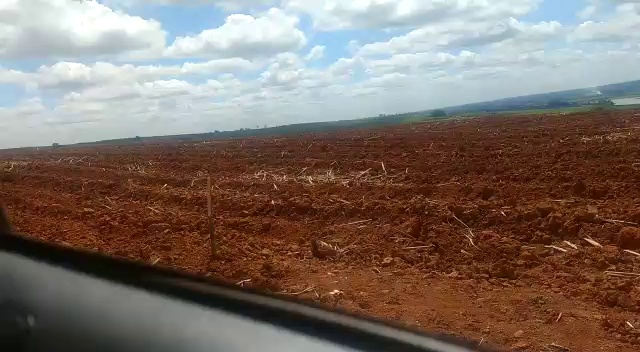
Fire: no
Smoke: yes